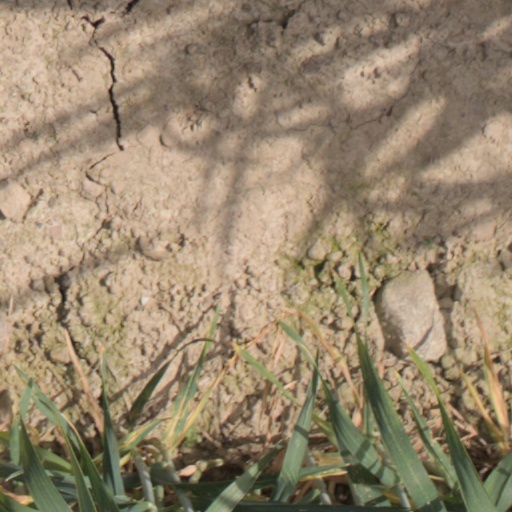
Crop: wheat